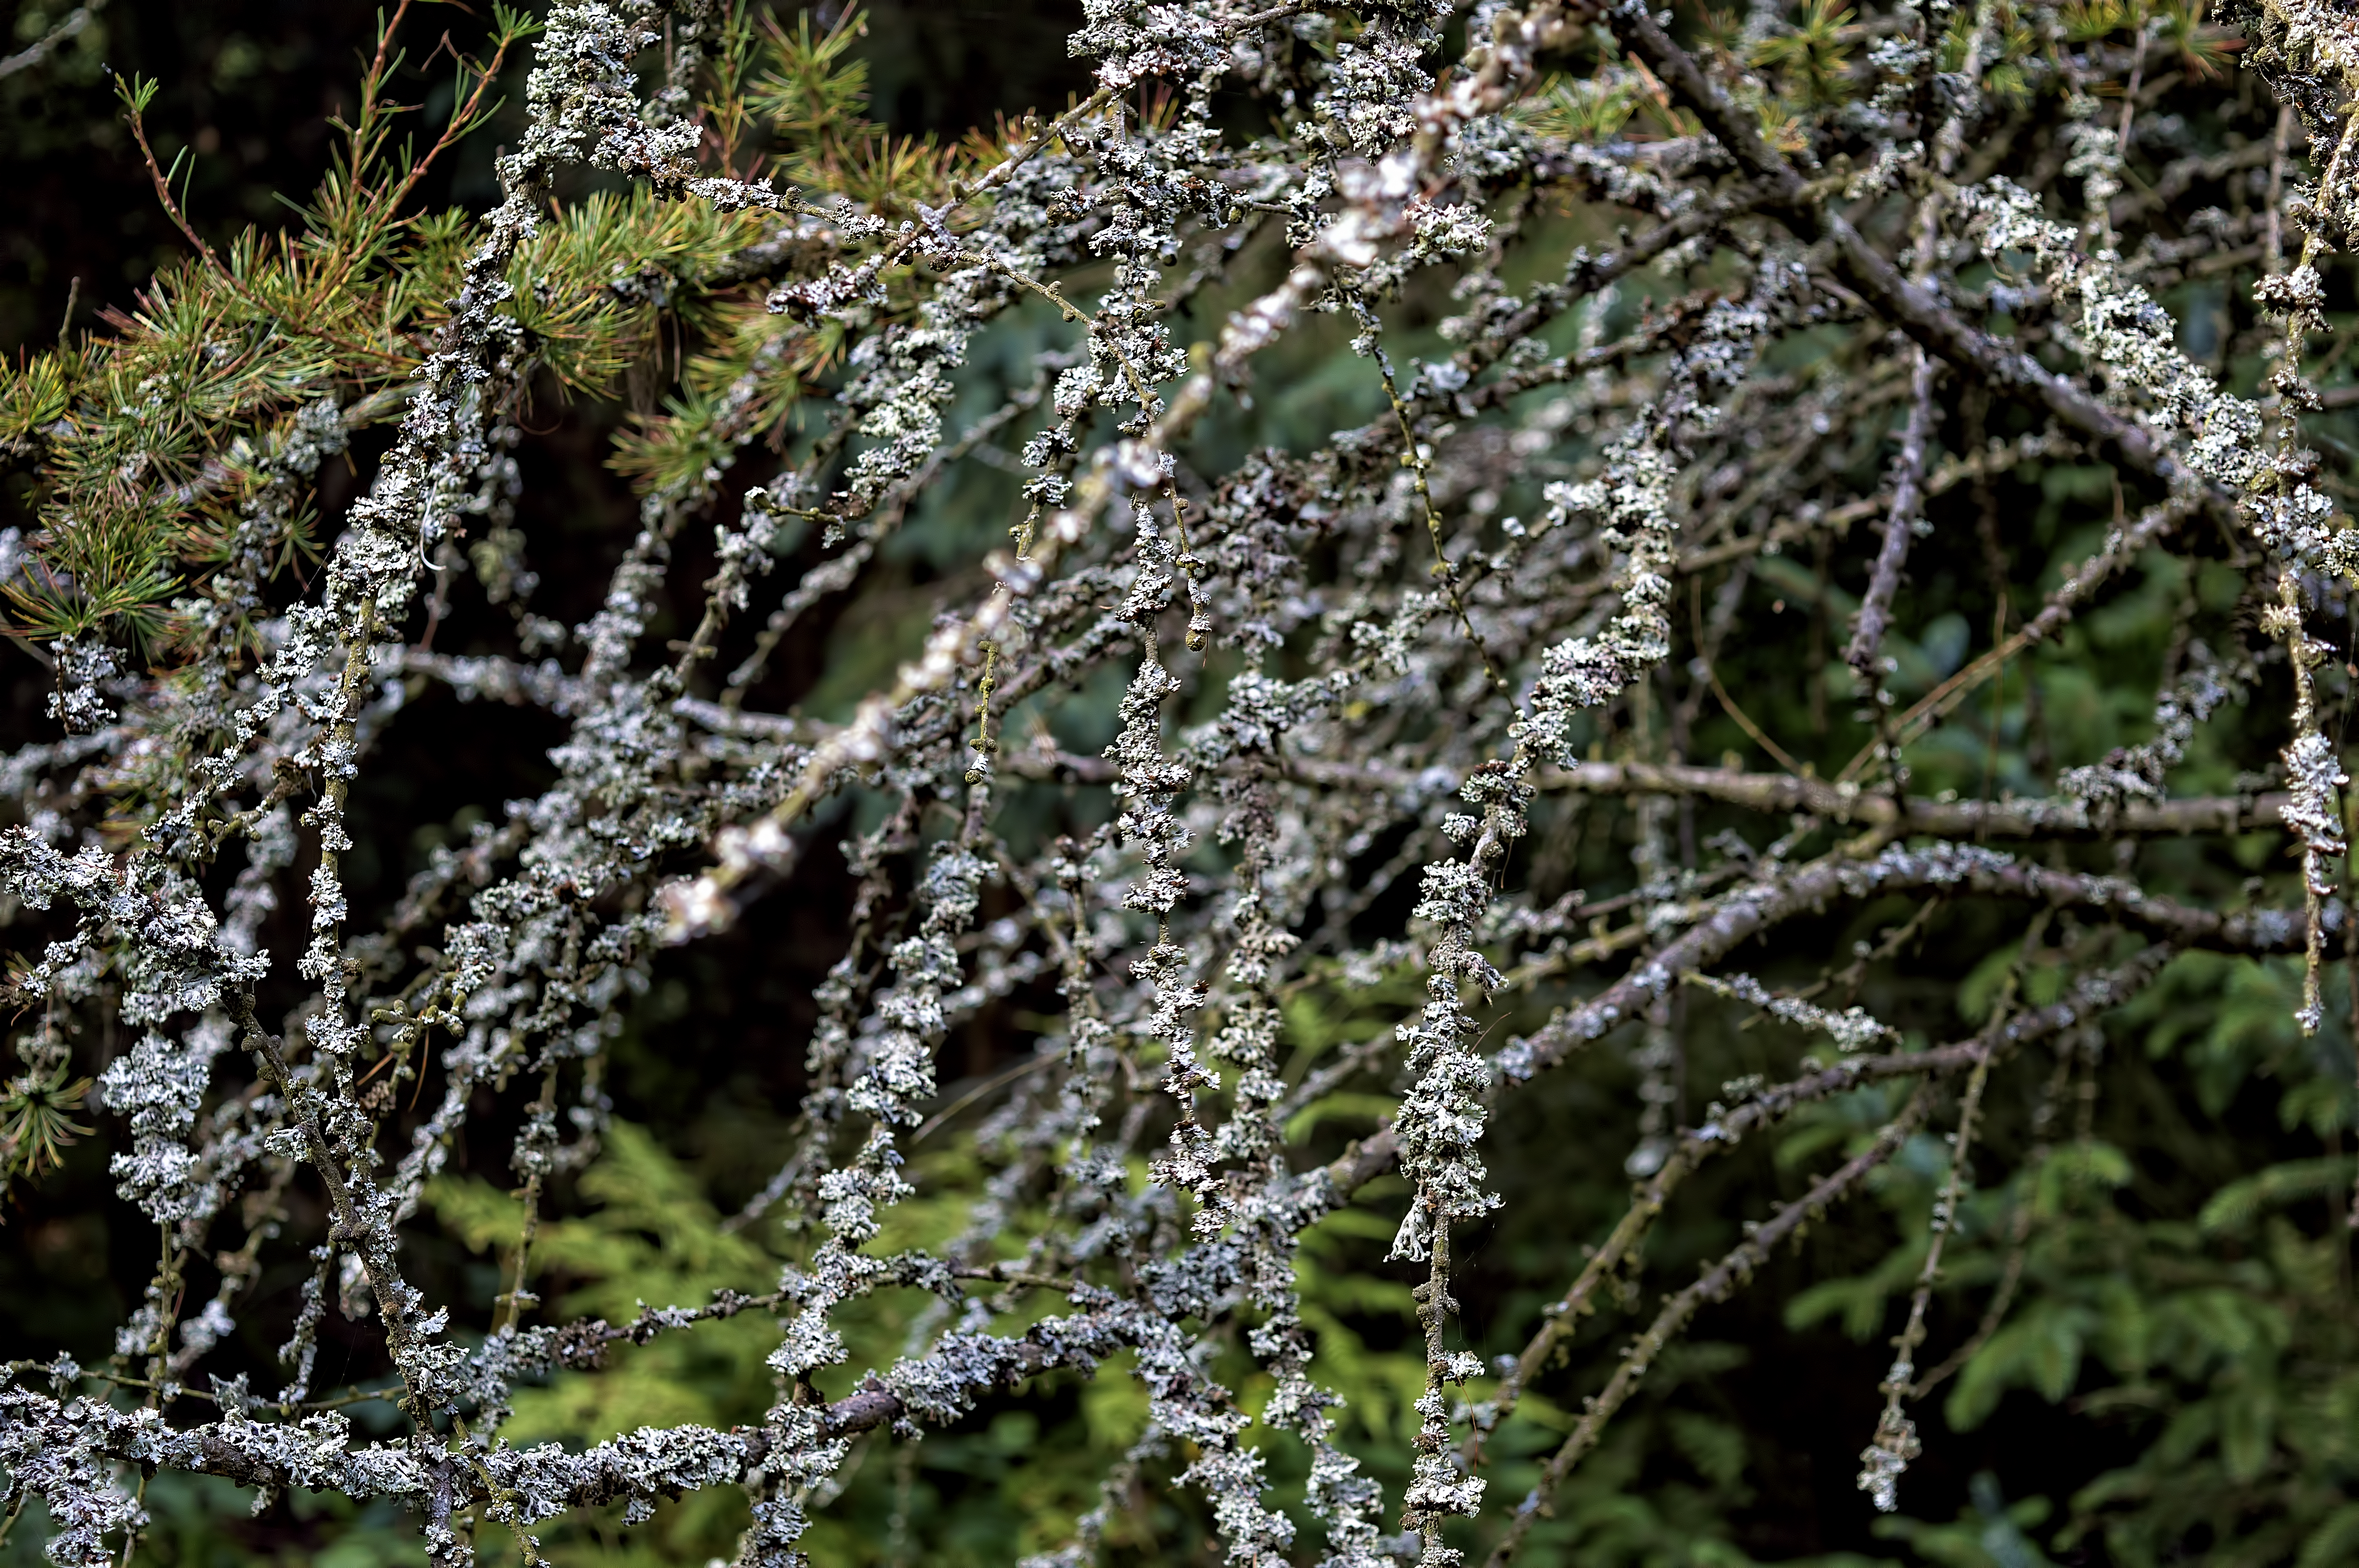
tree, nature, forest, branch, blossom, plant, leaf, flower, frost, moss, green, botany, fir, flora, lichen, spruce, shrub, branches, finland, helsinki, viikki, arboretum, macro photography, flowering plant, woody plant, land plant